Star Trek: Discovery season 4

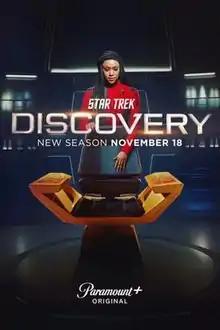
Promotional poster

The fourth season of the American television series "" follows the crew of the starship "Discovery" in the 32nd century, more than 900 years after "", as they help rebuild the United Federation of Planets following a cataclysmic event and face a space anomaly that causes destruction across the galaxy. The season was produced by CBS Studios in association with Secret Hideout and Roddenberry Entertainment, with Alex Kurtzman and Michelle Paradise serving as showrunners.